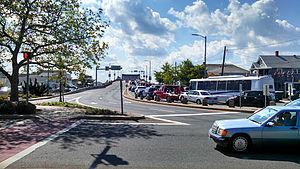
La U.S. Route 50 ou US 50 est une U.S. Route importante reliant, sur plus de 4 800 km, West Sacramento en Californie à Ocean City dans le Maryland, aux États-Unis. Jusqu'en 1972, année de son remplacement par des Interstates à partir de Sacramento, elle courait jusqu'à San Francisco, au bord de l'Océan Pacifique. Les Interstates furent construites plus tard, et la plupart sont séparées de cette route. Elle sert généralement de corridor au sud des Interstates 70 et 80, et au nord des Interstates 64 et 40. Cette route traverse principalement des régions rurales désertiques et montagneuses à l'ouest des États-Unis, et sa section du Nevada est appelée « La Route La Plus Solitaire d'Amérique ». Dans le Midwest, la Route 50 continue à travers des zones principalement rurales et agricoles, ainsi que quelques grandes villes comme Kansas City, Saint-Louis dans le Missouri et Cincinnati dans l'Ohio. La route continue ensuite vers l'est des États-Unis en passant par les Appalaches en Virginie-Occidentale avant d'arriver à Washington D.C.. À partir de là, la route 50 continue à travers le Maryland sous la forme d'une voie express, jusqu'à Ocean City.